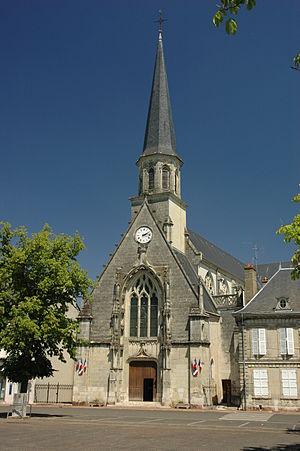
Montoire-sur-le-Loir est une commune française située dans le département de Loir-et-Cher en région Centre-Val de Loire.